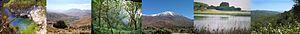
Paysages du bassin méditerranéen et de Macaronésie
L'ensemble Bassin méditerranéen-Macaronésie est zone biogéographique définie par Conservation International comme un point chaud de biodiversité dû notamment à sa forte richesse botanique.